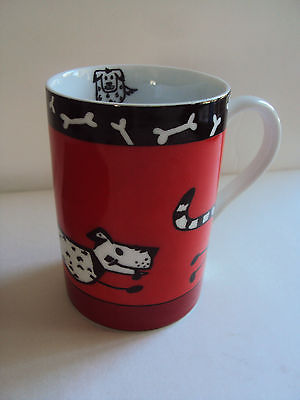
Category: mug